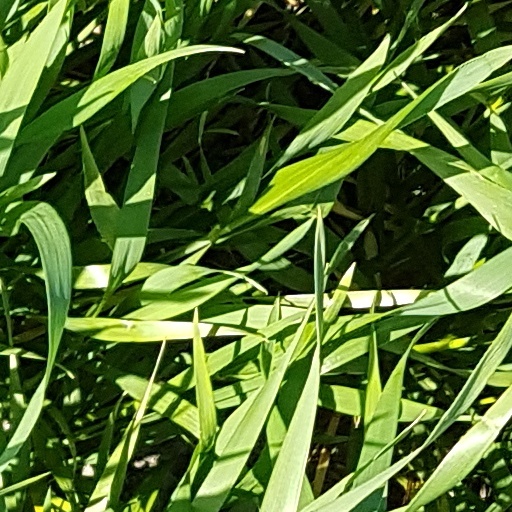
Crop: wheat